GPATCH11

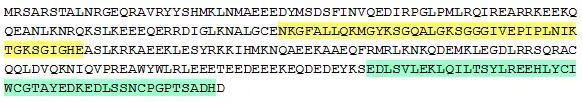
Human GPATCH11 protein sequence: The yellow region depicts the G-patch domain, while the blue region depicts the DUF domain.

The protein is rich in glutamic acid and is very highly charged. In addition, it is low in amino acids such as valine, threonine, phenylalanine, and proline. It is a soluble protein and has a nuclear export signal and bipartite nuclear import signal implying that it is localized in the nucleus.